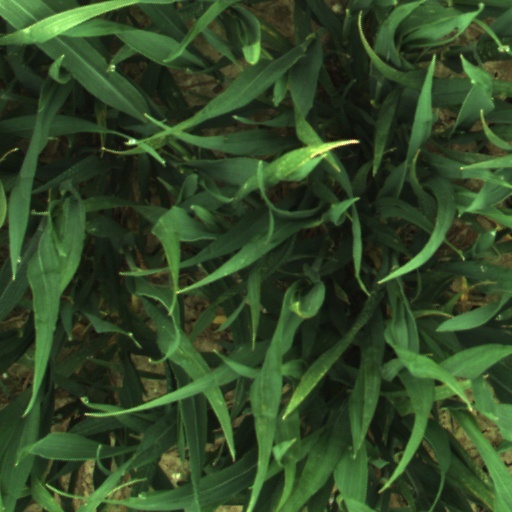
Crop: wheat